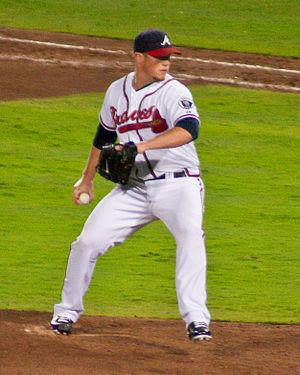
Le Major League Baseball Delivery Man Award ou prix du meilleur releveur était une récompense décernée par la Ligue majeure de baseball aux meilleurs lanceurs de relève de 2005 à 2013. Un prix était remis au joueur le plus méritant à chaque mois de la saison régulière, d'avril à septembre, puis un autre prix était décerné en octobre au meilleur releveur de l'année. Un seul lauréat mensuel et annuel était désigné, la Ligue majeure de baseball ne faisant pas de distinction entre les deux ligues, Nationale et Américaine, qui la composent. Le prix est retiré après la saison 2013 pour être remplacé par deux trophées annuels, le Prix Mariano Rivera et le Prix Trevor Hoffman.